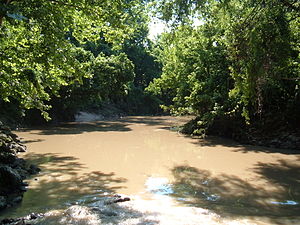
Bayou
Buffalo Bayou i Houston, Texas
En bayou er et lille vandområde med langsomt løbende eller stillestående vand. Det kan fx være en meander, der er blevet isoleret fra hovedløbet af en flod eller lignende. I mange bayous skyldes de eneste strømninger vind eller tidevand. Der kan også være tale om en mindre forgrening af en flod, hvor vandet strømmer med væsentlig lavere hastighed end i hovedløbet. Mange bayous er hjemsted for ikke mindst skaldyr som krebsdyr og muslinger, fx Bayou Coquille i det sydlige Louisiana, der simpelthen er opkaldt efter coquille muslingen.